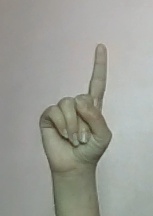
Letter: bb